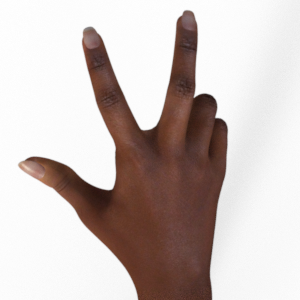
Label: scissors